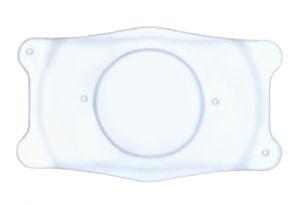
lentille de contact pour l'implantation